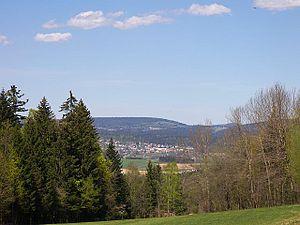
Neureichenau est une commune de Bavière, située dans l'arrondissement de Freyung-Grafenau, dans le district de Basse-Bavière.